Grover Washington Jr.

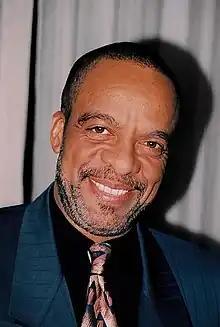
Washington in 1995

Grover Washington Jr. (December 12, 1943 – December 17, 1999) was an American jazz-funk and soul-jazz saxophonist and Grammy Award winner. Along with Wes Montgomery and George Benson, he is considered by many to be one of the founders and legends of the smooth jazz genre.